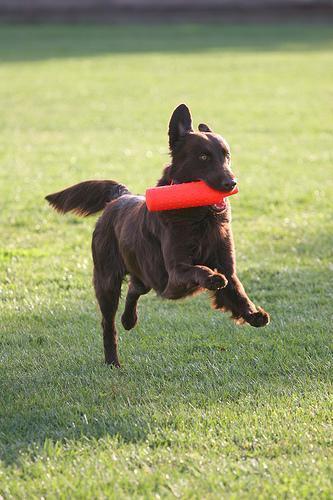
flat-coated_retriever